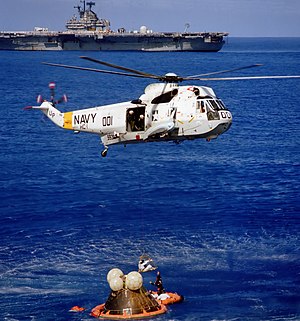
Sikorsky S-61
Apollo 17 samles op
S-61 er en modelbetegnelse for en række helikoptere produceret af den amerikanske virksomhed Sikorsky Aircraft Corporation.